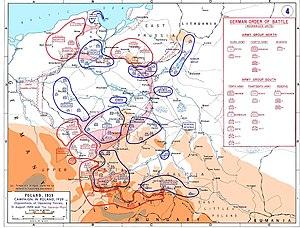
Ce qui suit est l'ordre de bataille des armées polonaise et allemande la veille de l'invasion de la campagne de Pologne.